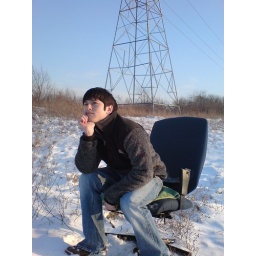
of this desk chair in the middle of a snowy bluff atop The Preserves. Ann Arbor Charter Twp, Michigan